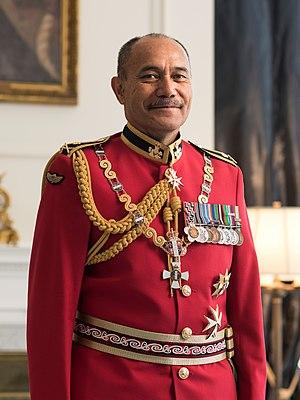
Jeremiah Mateparae, dit Jerry Mateparae, né le 14 novembre 1954 à Wanganui, est un officier général et homme d'État néo-zélandais. Il est gouverneur général de Nouvelle-Zélande de 2011 à 2016 et haut-commissaire de Nouvelle-Zélande au Royaume-Uni depuis 2017.